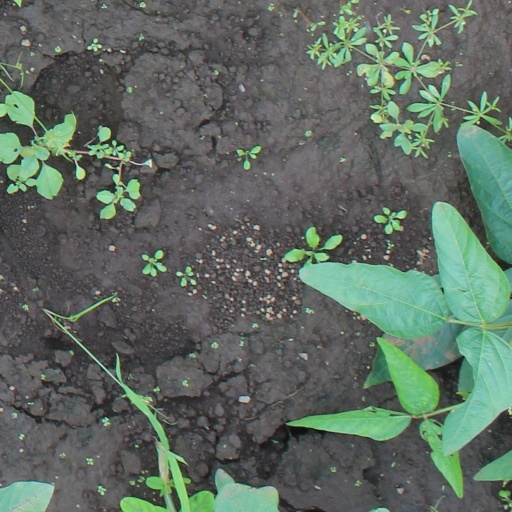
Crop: soybean